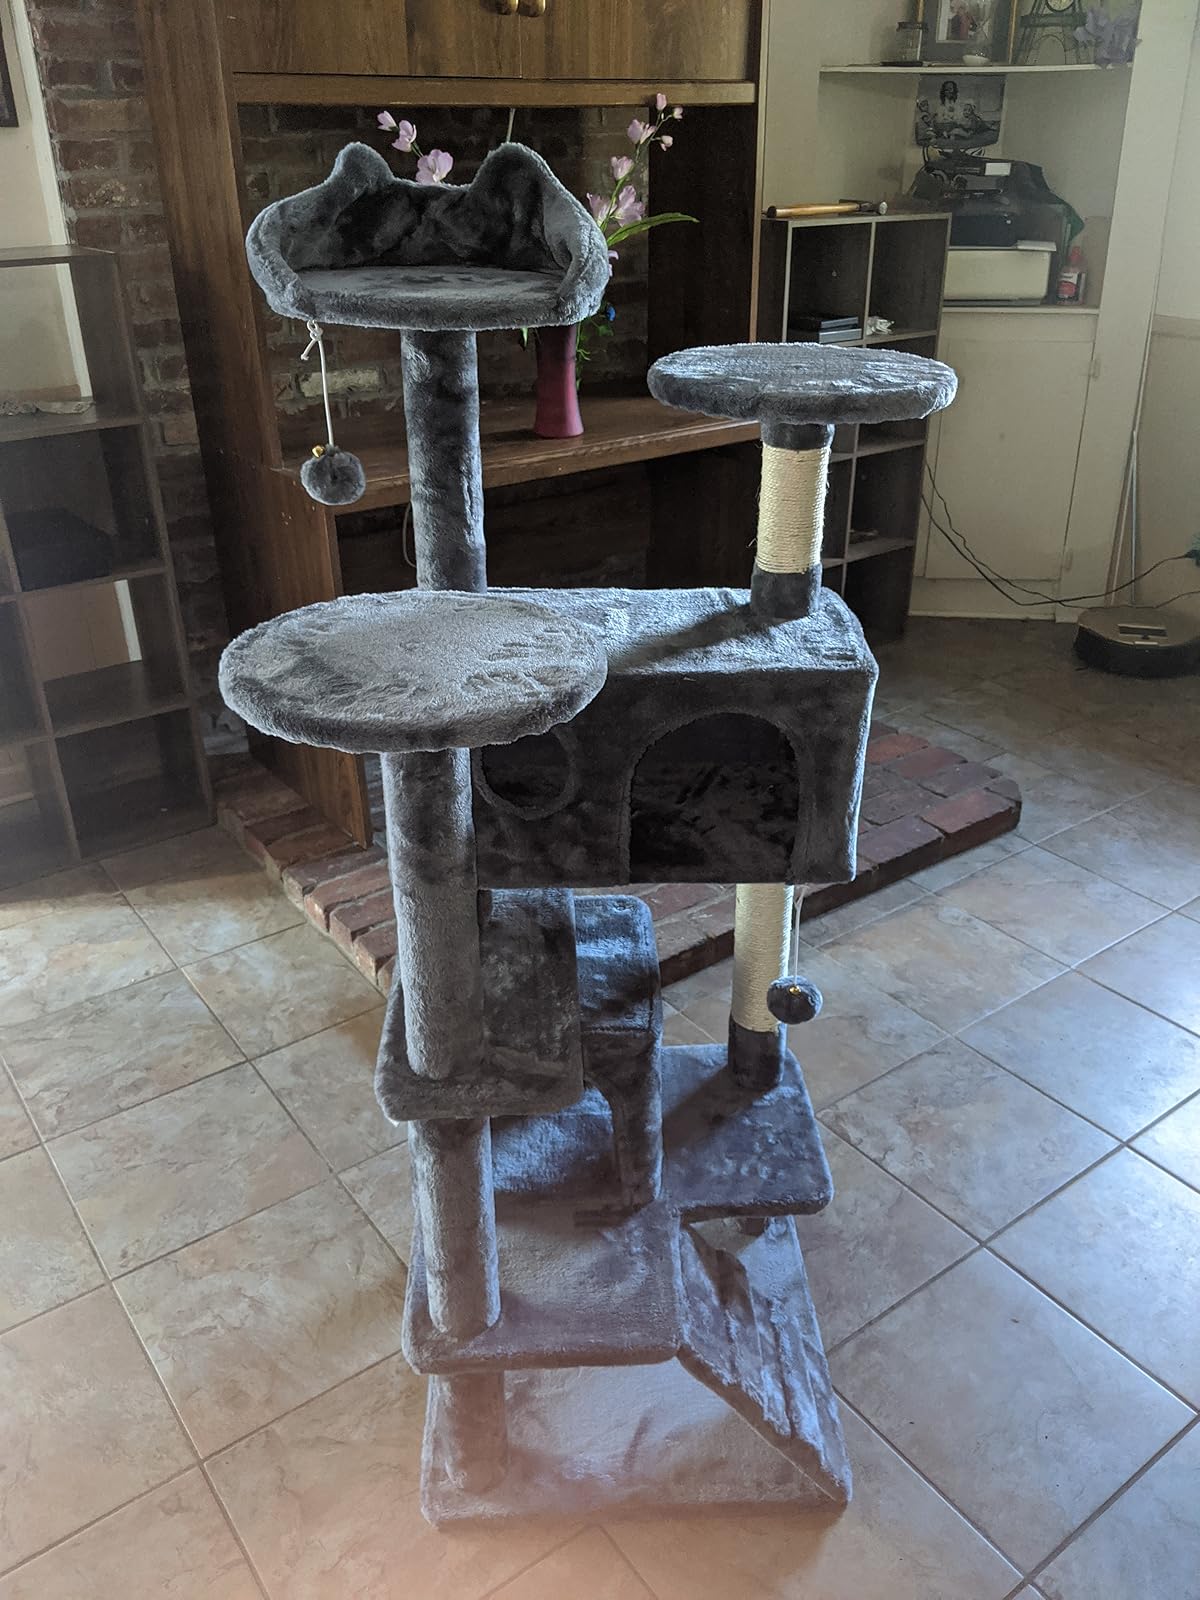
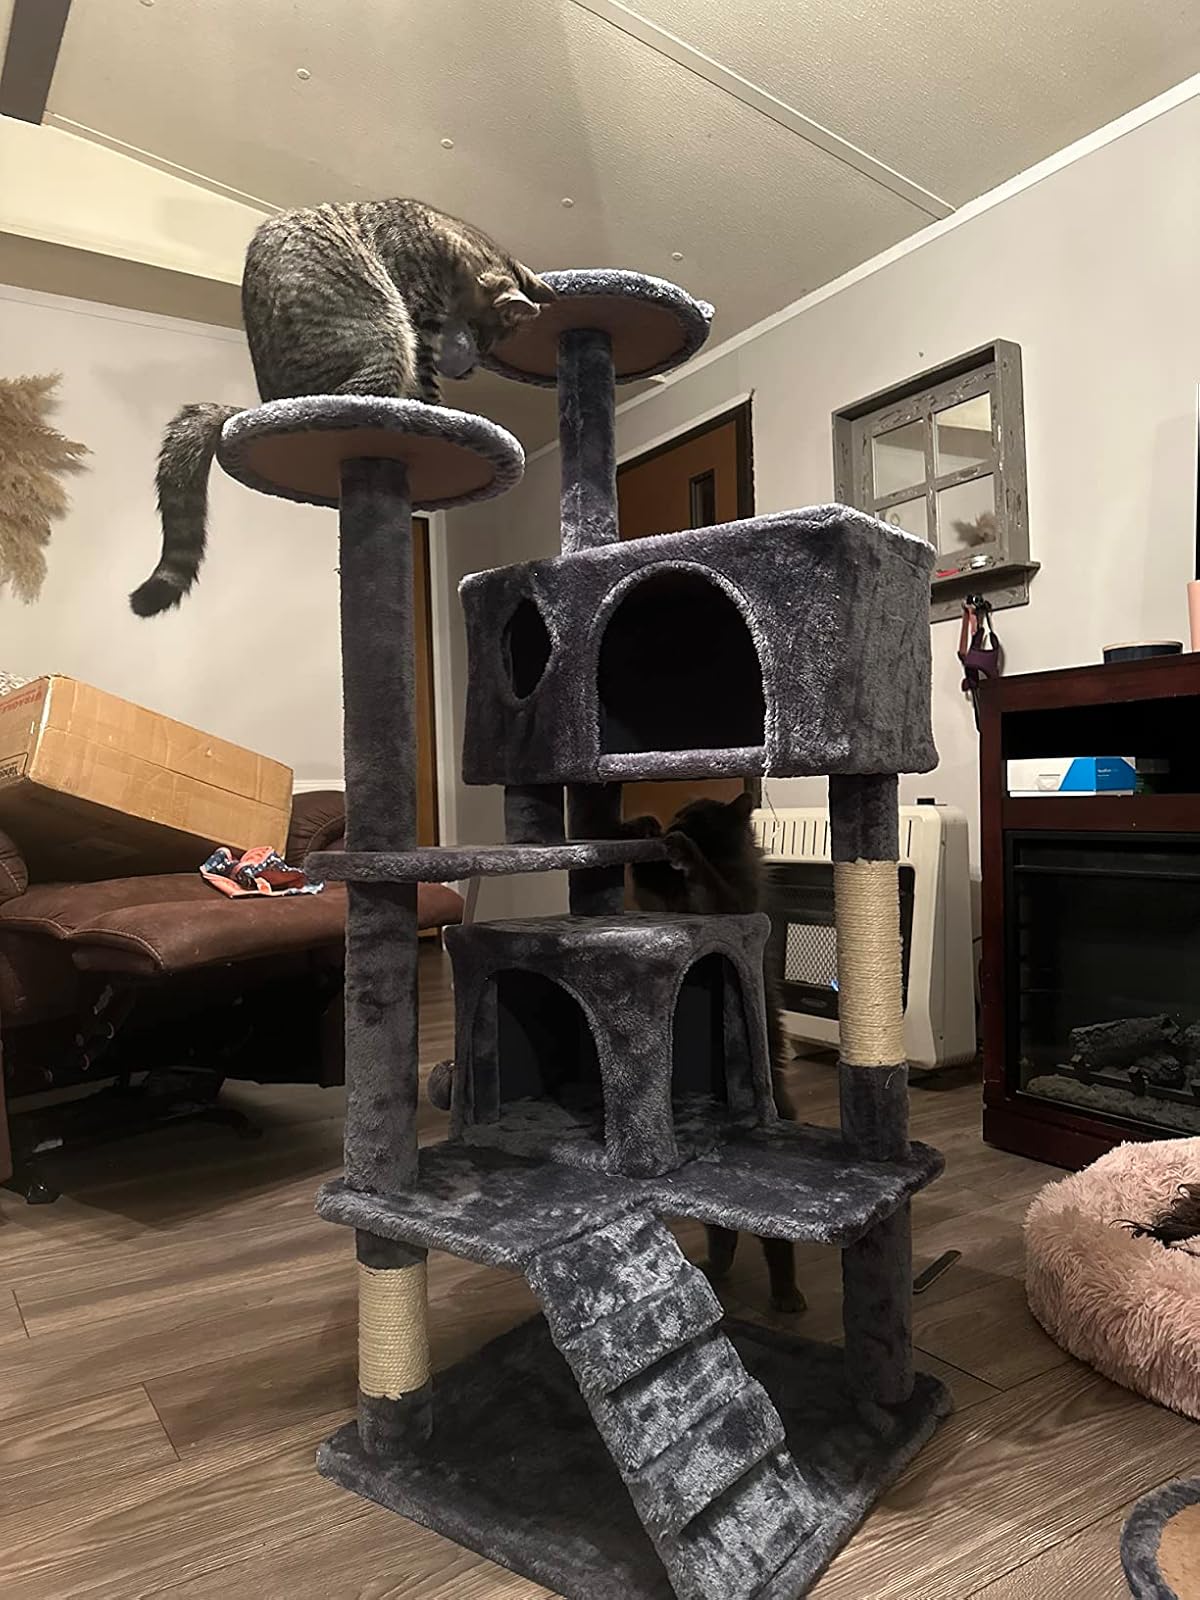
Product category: items_cat tree
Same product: yes